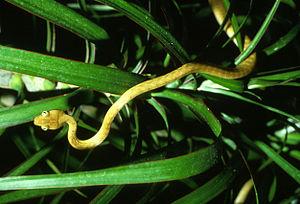
Les cent espèces envahissantes parmi les plus nuisibles du monde sont recensées dans une liste élaborée par le Groupe de spécialistes des espèces envahissantes de la Commission de la sauvegarde des espèces de l'Union internationale pour la conservation de la nature, dans le but de sensibiliser sur la complexité, l'importance et les effets des espèces exotiques envahissantes. Cette liste est citée dans diverses publications scientifiques.